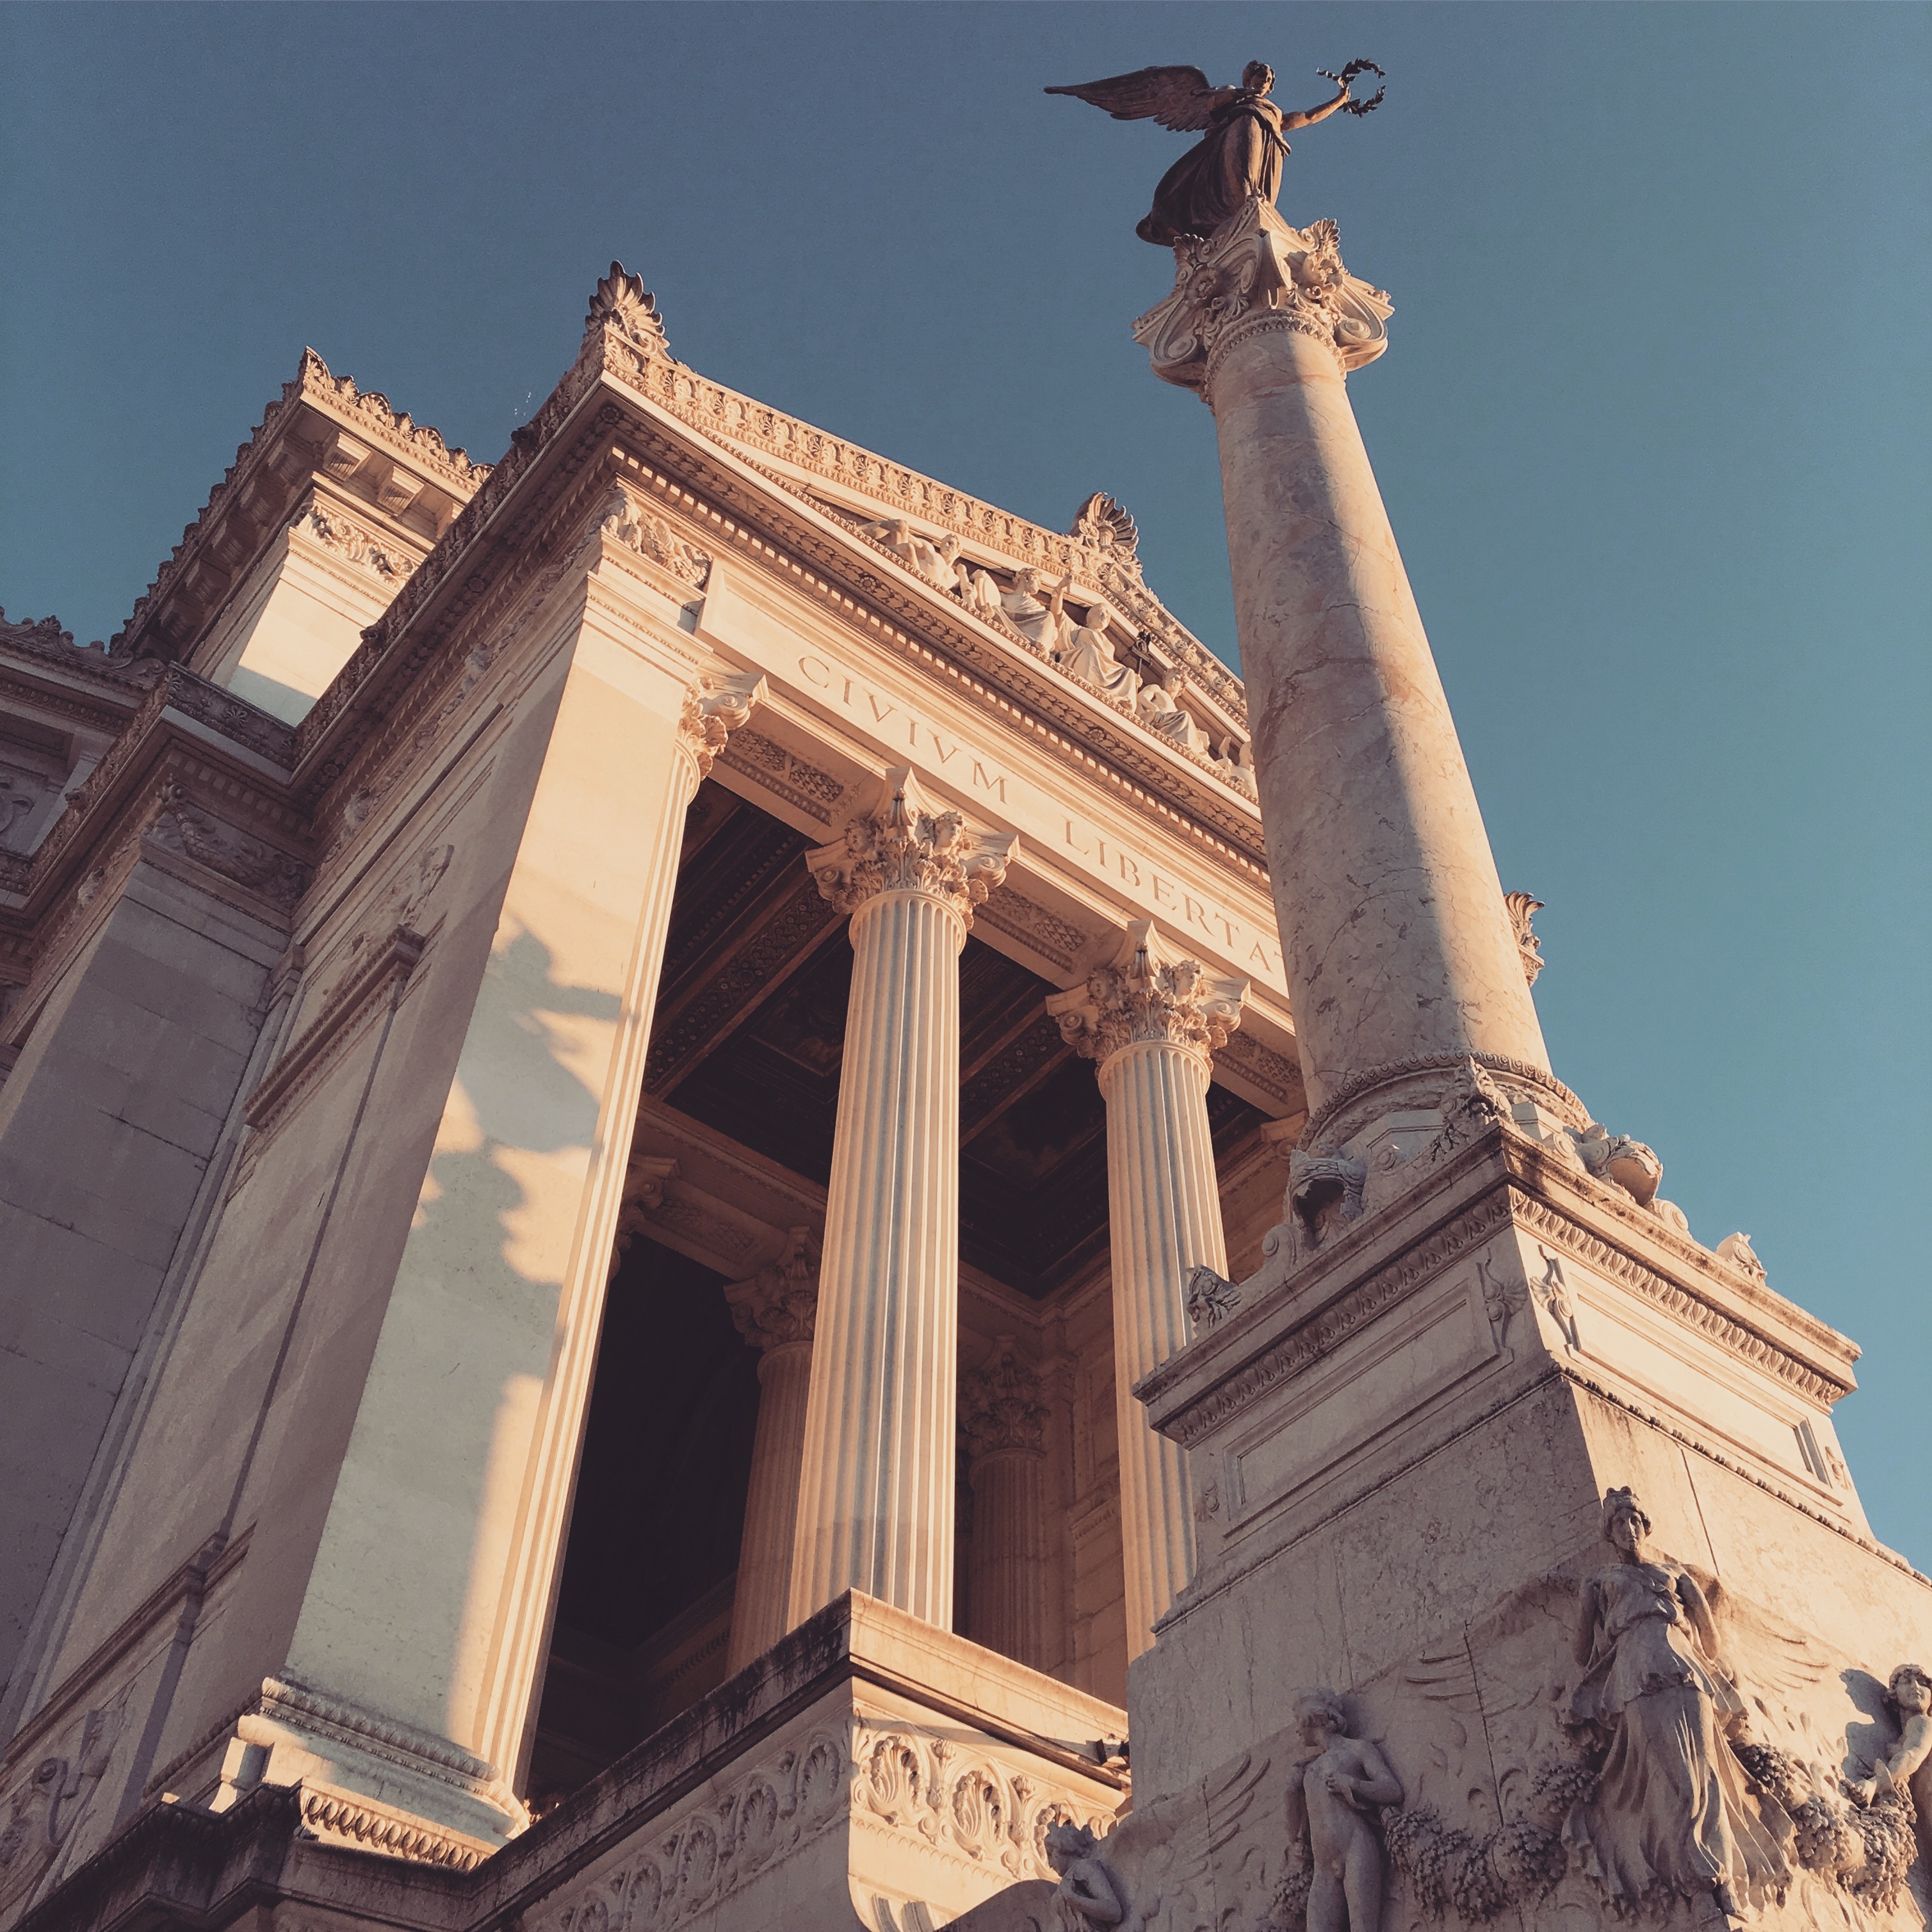
architecture, monument, statue, arch, column, landmark, facade, church, place of worship, temple, ancient history